Aihole

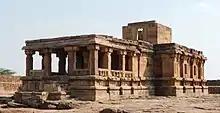
Meguti hill Jain temple

Ramalinga complex, also called Ramalingeshvara temples, is a group of five Hindu temples. These are located on the banks of the Malaprabha river, about 2.5 kilometres south of the Durga temple complex. They are clustered close to the Veniyar and the Galaganatha monument groups in a hilly terrain.